Donbas Arena

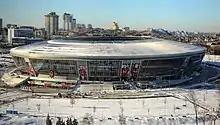
Donetsk Donbas Arena in 2012

Construction began in 2006. The general contractor was a Turkish company ENKA. The Stadium was completed and opened in 2009. About 1,600 specialists, mainly Turkish, were involved in the construction.